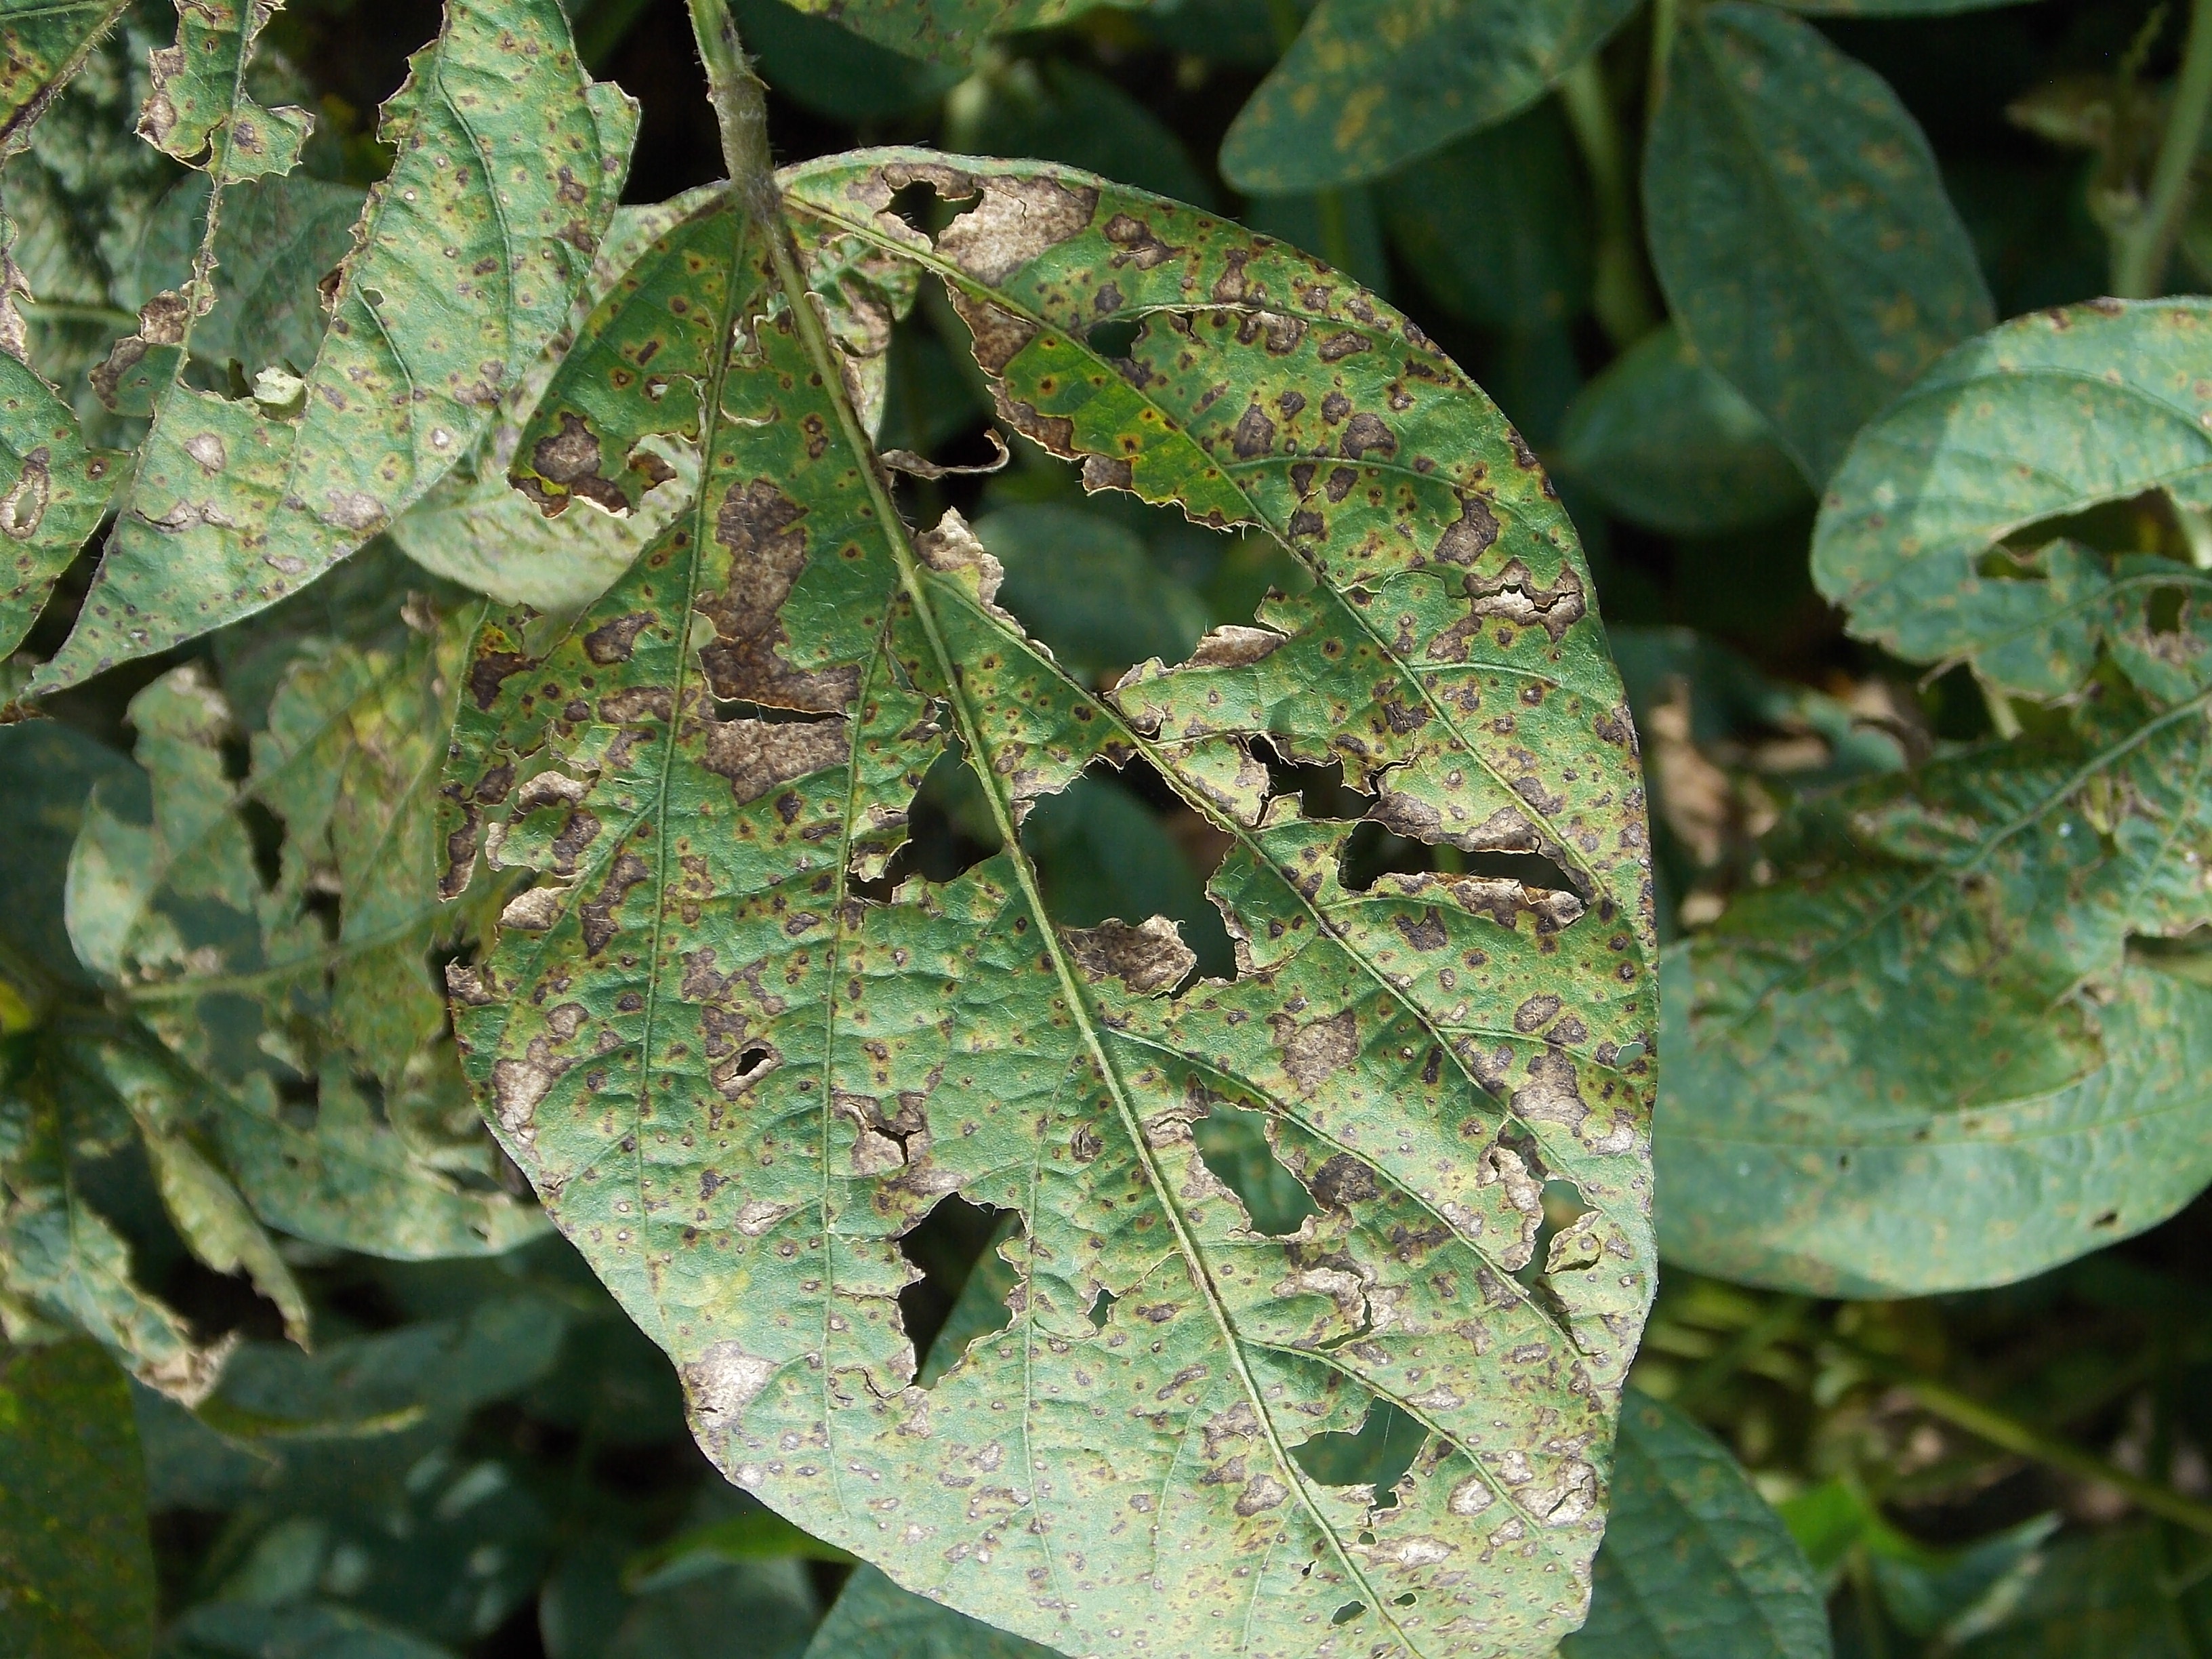
Label: Disease